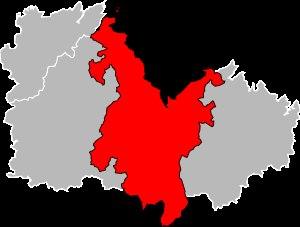
L'arrondissement de Saint-Brieuc est un arrondissement français situé dans le département des Côtes-d'Armor et la région Bretagne.